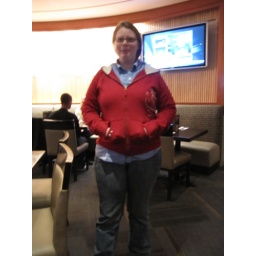
When I'm not wearing that light blue shirt underneath this hoodie will look gorge on me.